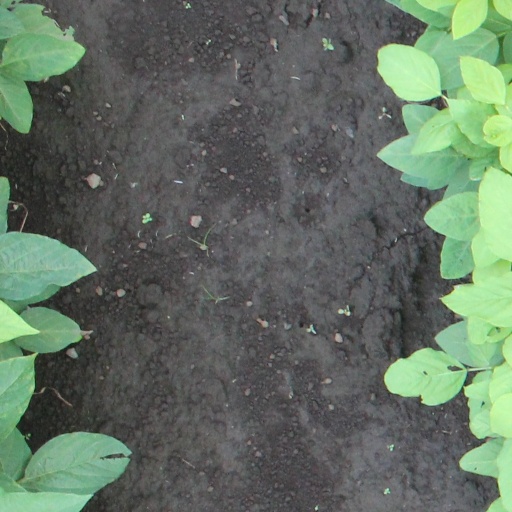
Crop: soybean